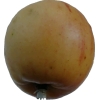
Label: apple